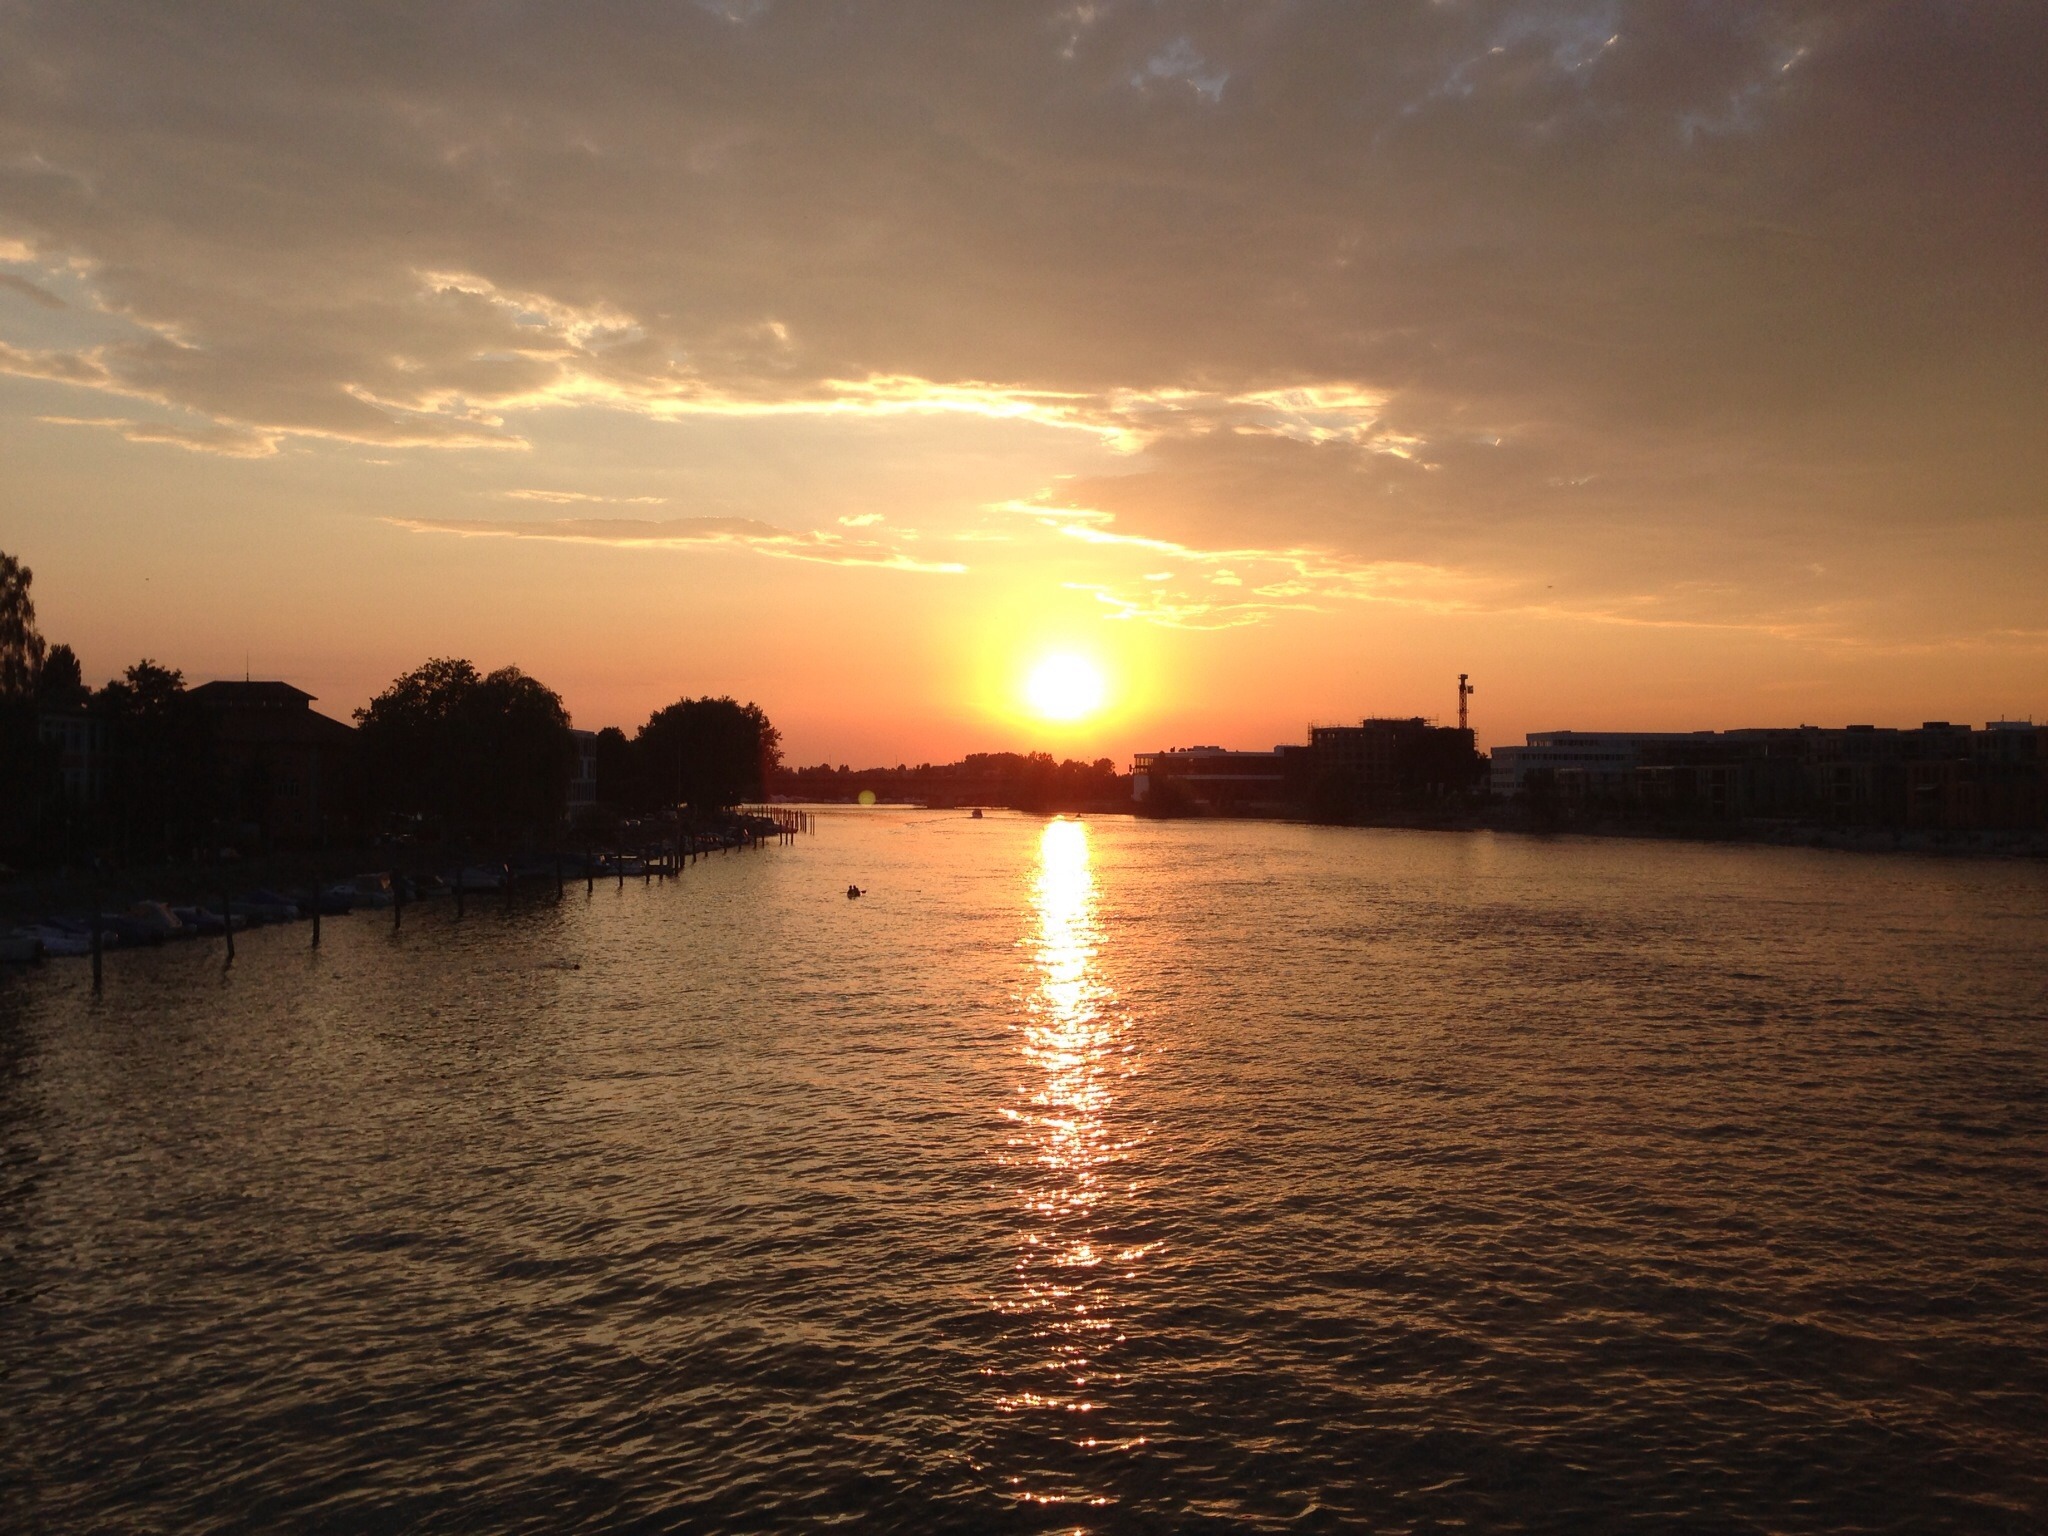
landscape, sea, nature, horizon, cloud, sky, sun, sunrise, sunset, sunlight, morning, dawn, river, dusk, evening, reflection, bay, clouds, afterglow, evening sky